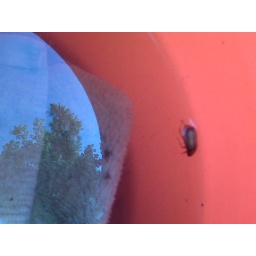
Dead beetle in a red pale. White towel in the water.